List of Texas tornadoes

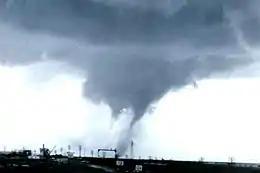
The April 2, 1957 Dallas multi-vortex tornado

Several destructive, strong and deadly tornadoes have formed in the U.S. state of Texas, which experiences on average 137 tornadoes per year, since 1878, the year with the first recorded instance in the state.